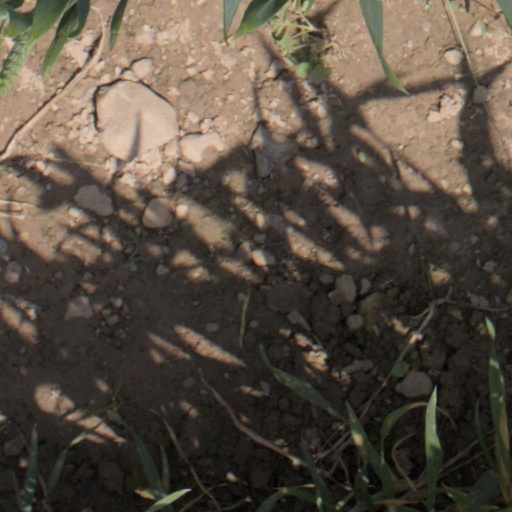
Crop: wheat